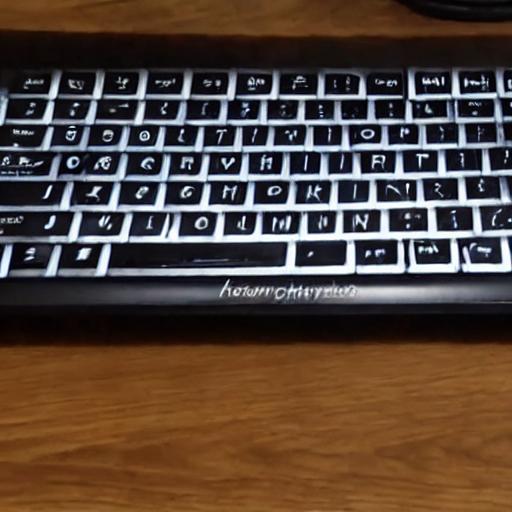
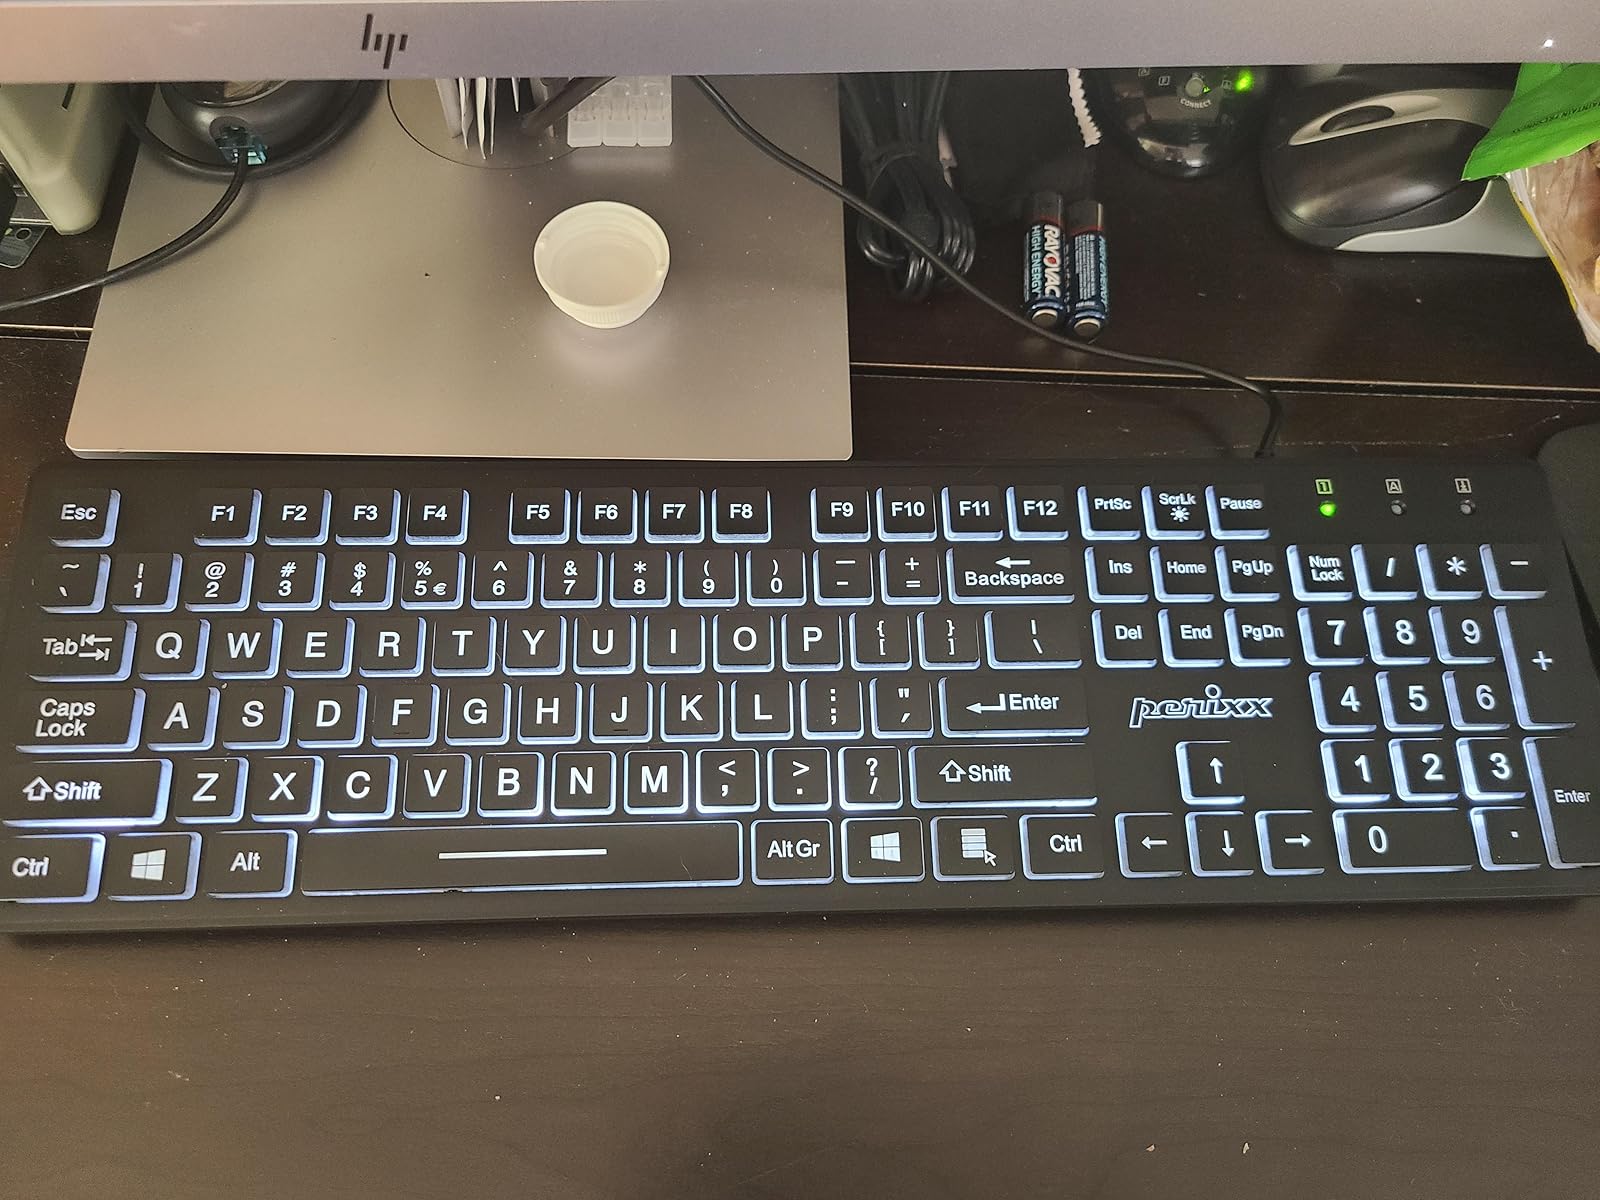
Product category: keyboard
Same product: no